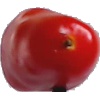
Label: Tomato 2